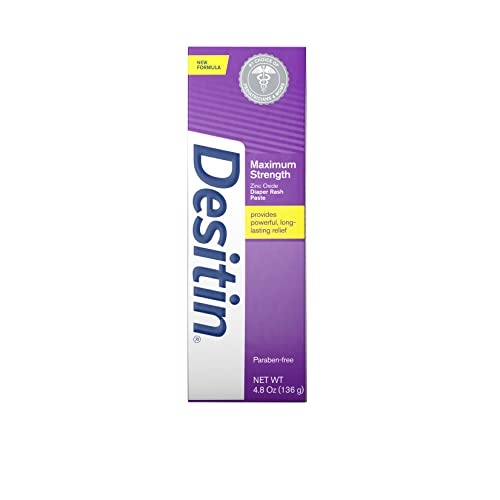
Desitin Maximum Strength Baby Diaper Rash Cream with 40% Zinc Oxide for Treatment, Relief & Prevention, Hypoallergenic, Phthalate- & Paraben-Free Paste, 4.8 oz
The #1 choice of pediatricians and parents, Desitin Maximum Strength Diaper Rash Paste works to effectively treat and help prevent diaper rash discomfort. Made with 40% maximum-level zinc oxide, this rich, thick diaper rash cream soothes and relieves on contact by sealing out wetness and protecting chafed skin due to diaper rash. Dermatologist- and pediatrician-tested, it is clinically shown to protect baby's delicate skin for 12 hours. The hypoallergenic formula of this diaper rash treatment is gentle enough for daily use and is free of parabens, phthalates, dyes, and soap. Desitin Maximum Strength Diaper Rash Paste provides 5-in-1 action to treat, heal, protect, soothe and prevent diaper rash, for healing you can see and relief your baby can feel. Provides moisturization and emolliency to the skin 4.8-ounce tube of Desitin Maximum Strength Diaper Rash Paste with 40% zinc oxide works on contact to treat and prevent diaper rash discomfort Rich, thick diaper rash cream is formulated with 40% maximum-level zinc oxide and is clinically shown to protect baby's skin for up to 12 hours The #1 choice of Pediatricians and parents, it provides effective diaper rash relief by immediately forming a protective barrier on baby's skin to seal out wetness and soothe chafed skin Its hypoallergenic formula is paraben-, phthalate-, dye- and soap-free. It is also Dermatologist- and Pediatrician-tested and is gentle enough for daily use. Maximum strength diaper rash paste provides 5-in-1 action to treat, heal, protect, soothe and prevent diaper rash, for healing you can see and relief your baby can feel
Brand: Desitin
Category: Baby & Toddler > Diapering > Diaper Rash Treatments